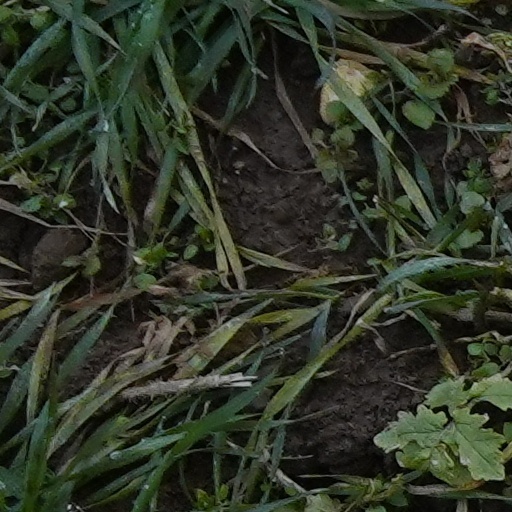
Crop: wheat